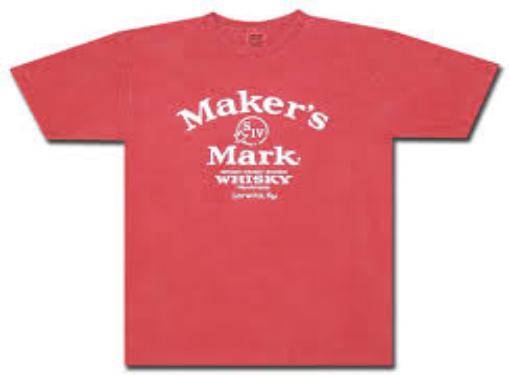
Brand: Maker's Mark
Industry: Food